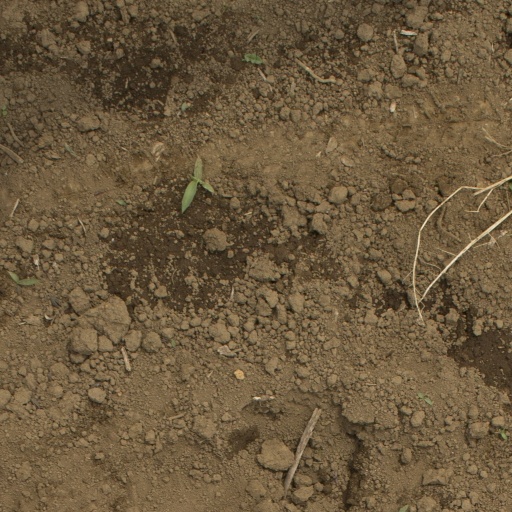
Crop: Jerusalem artichoke